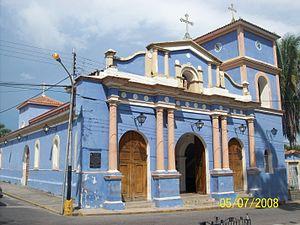
Urachiche est le chef-lieu de la municipalité d'Urachiche dans l'État d'Yaracuy au Venezuela.